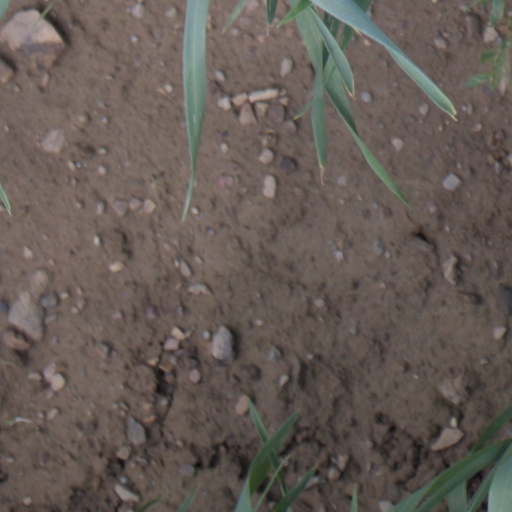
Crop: wheat